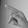
ASL letter: P